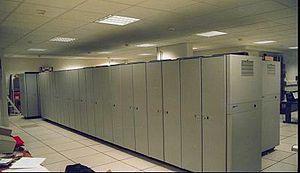
Le réseau téléphonique commuté ou réseau téléphonique commuté public est le réseau historique des téléphones fixes, dans lequel un poste d'abonné est relié à un commutateur téléphonique du réseau public par une paire de fils alimentée en batterie centrale intégrale. Les commutateurs téléphoniques sont eux-mêmes reliés entre eux par des liens offrant un débit de 2 Mb/s, ce sont les blocs primaires numériques ou par des liaisons optiques PDH ou SDH plus performantes.
Nortel Networks ou Nortel est une ancienne entreprise du secteur des télécommunications dont le siège social se trouvait à Toronto au Canada. Jusqu'en 2009, elle fournissait du matériel, des logiciels et des services pour les réseaux de télécommunications des opérateurs et les réseaux informatiques des entreprises dans plus de 150 pays.
Dans le réseau téléphonique commuté, un commutateur téléphonique met en relation deux correspondants suivant des règles fondées sur le numéro composé par l'appelant.